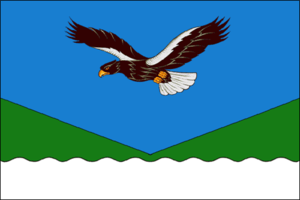
Nikolaïevsk-sur-l'Amour est une ville du kraï de Khabarovsk, dans l'Extrême-Orient russe et le centre administratif du raïon de Nikolaïevsk. Sa population s'élève à 20 774 habitants en 2014.